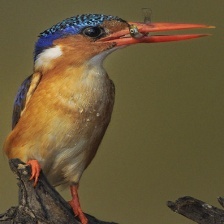
Species: MALACHITE KINGFISHER
Scientific name: CORYTHORNIS CRISTATUS